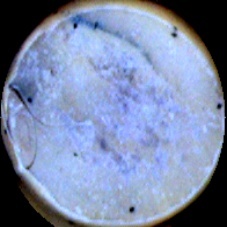
Label: Broken